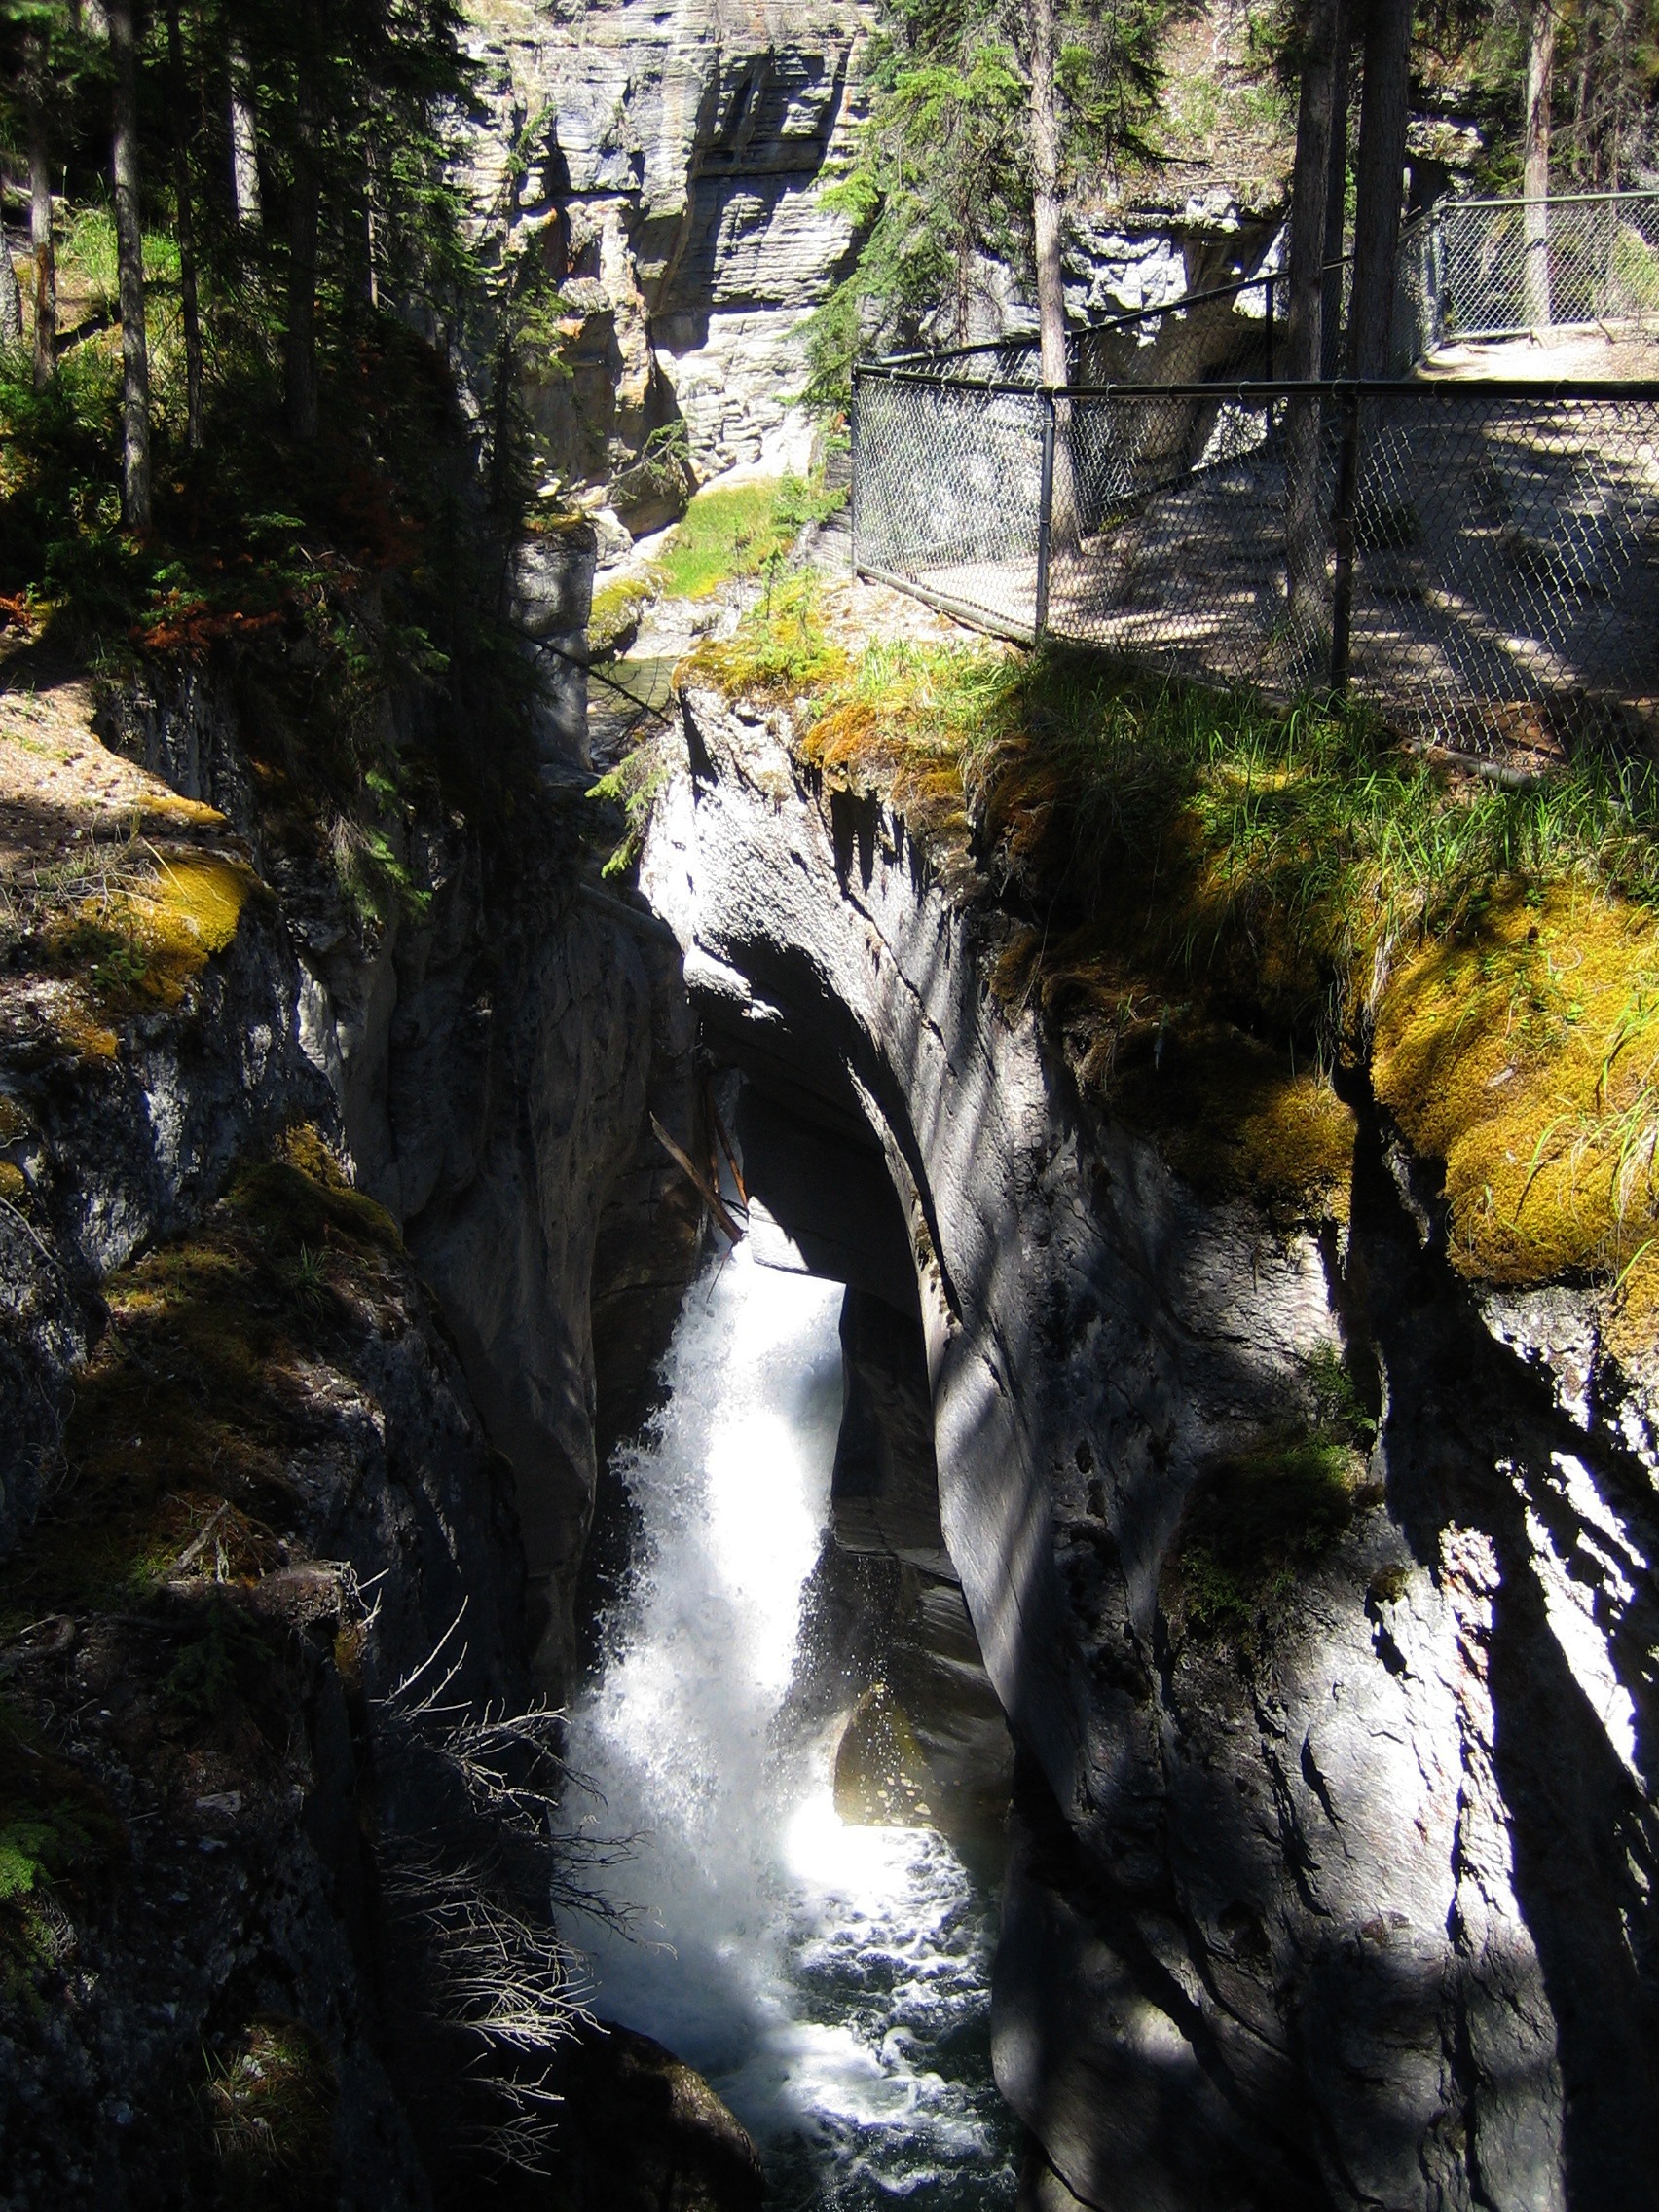
landscape, tree, water, nature, rock, waterfall, wilderness, river, stream, reflection, autumn, scenery, body of water, canada, falls, ravine, wasserfall, tourist attraction, white water, water feature, watercourse, rocky mountain, athabasca, spoiling